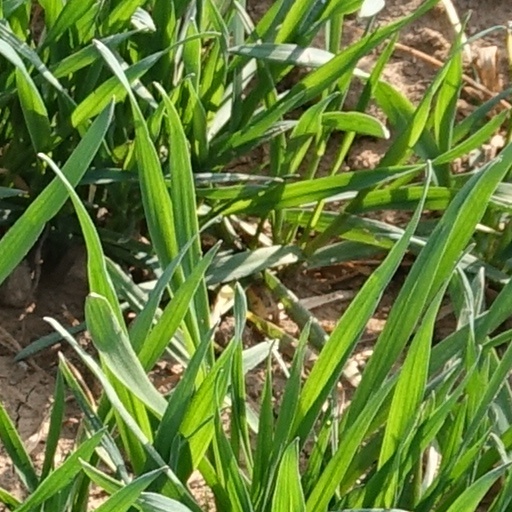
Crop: wheat